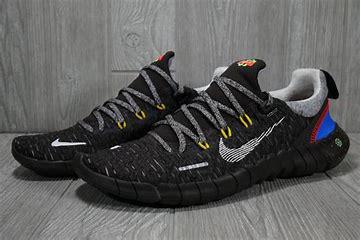
Brand: Nike
Model: Free RN 5